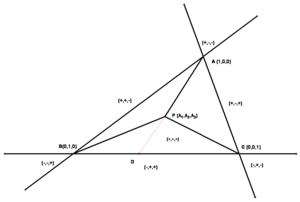
En géométrie affine, les coordonnées barycentriques d'un point par rapport à un repère barycentrique sont une famille de poids permettant de définir ce point comme un barycentre.